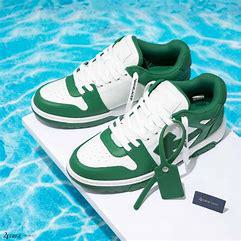
Brand: Off-White
Model: Off Out Of Office